Zaebos

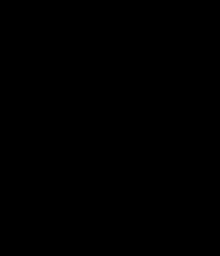
Illustration of Zaebos from the 1863 edition of "Dictionnaire Infernal"

Zaebos is a demon or spirit mentioned in the "Dictionnaire Infernal". It is described as the Grand Count of the infernal realms and is said to appear in the form of a handsome soldier mounted on a crocodile.